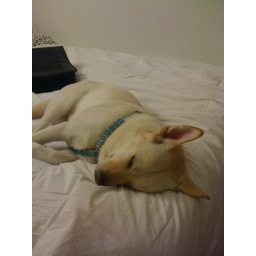
Our Dog Bruce sleeping in his bed